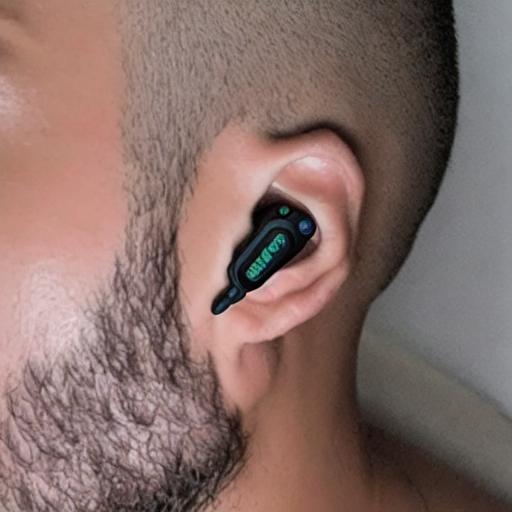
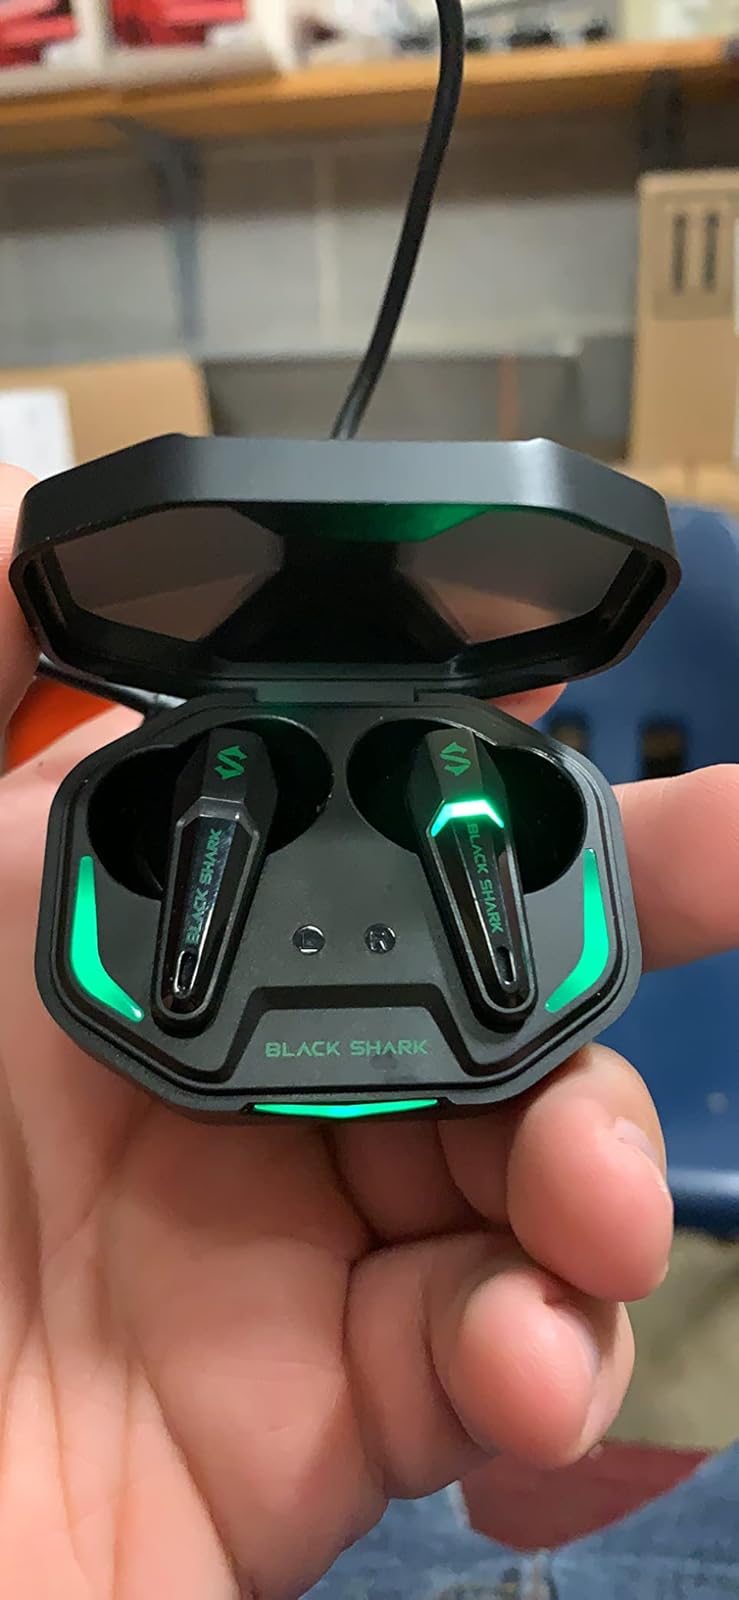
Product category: earbuds
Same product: no